Amazon river dolphin

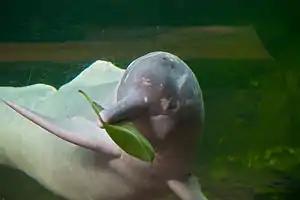
Male Amazon river dolphins are either solid pink or mottled grey/pink.

The Amazon river dolphin is the largest river dolphin. Adult males reach a maximum length and weight of (average ) and (average ), while females reach a length and weight of (mean ) and (average ). It has very evident sexual dimorphism, with males measuring and weighing between 16% and 55% more than females, making it unique among river dolphins, where females are generally larger than males.